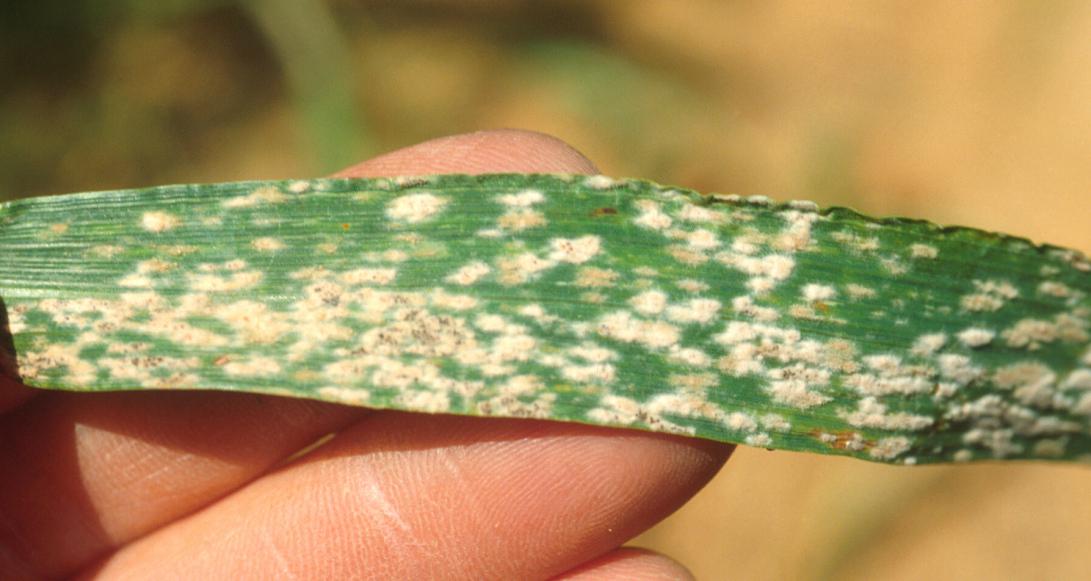
Plant: Wheat
Disease: wheat powdery mildew